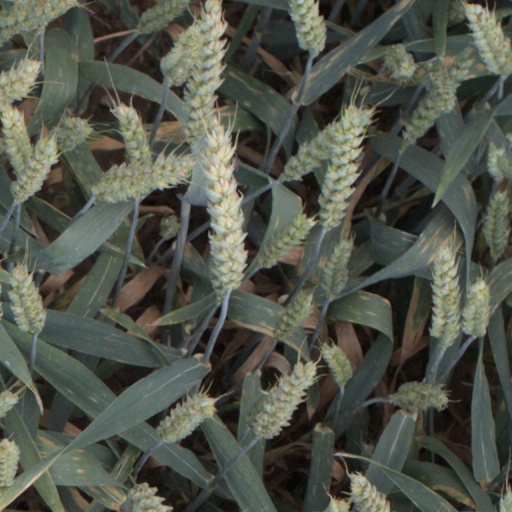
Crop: wheat